Nelson's Pillar

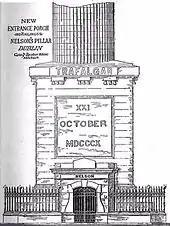
Design for the new 1894 entrance porch

In 1882 the Moore Street Market and Dublin City Improvement Act was passed by the Westminster parliament, overriding the trust and giving the Corporation authority to resite the Pillar, but subject to a strict timetable, within which the city authorities found it impossible to act. The Act lapsed and the Pillar remained; a similar attempt, with the same result, was made in 1891. Not all Dubliners favoured demolition; some businesses considered the Pillar to be the city's focal point, and the tramway company petitioned for its retention as it marked the central tram terminus. "In many ways", says Fallon, "the pillar had become part of the fabric of the city". Kennedy writes: "A familiar and very large if rather scruffy piece of the city's furniture, it was "The" Pillar, Dublin's Pillar rather than Nelson's Pillar ... it was also an outing, an experience". The Dublin sculptor John Hughes invited students at the Metropolitan School of Art to "admire the elegance and dignity" of Kirk's statue, "and the beauty of the silhouette".